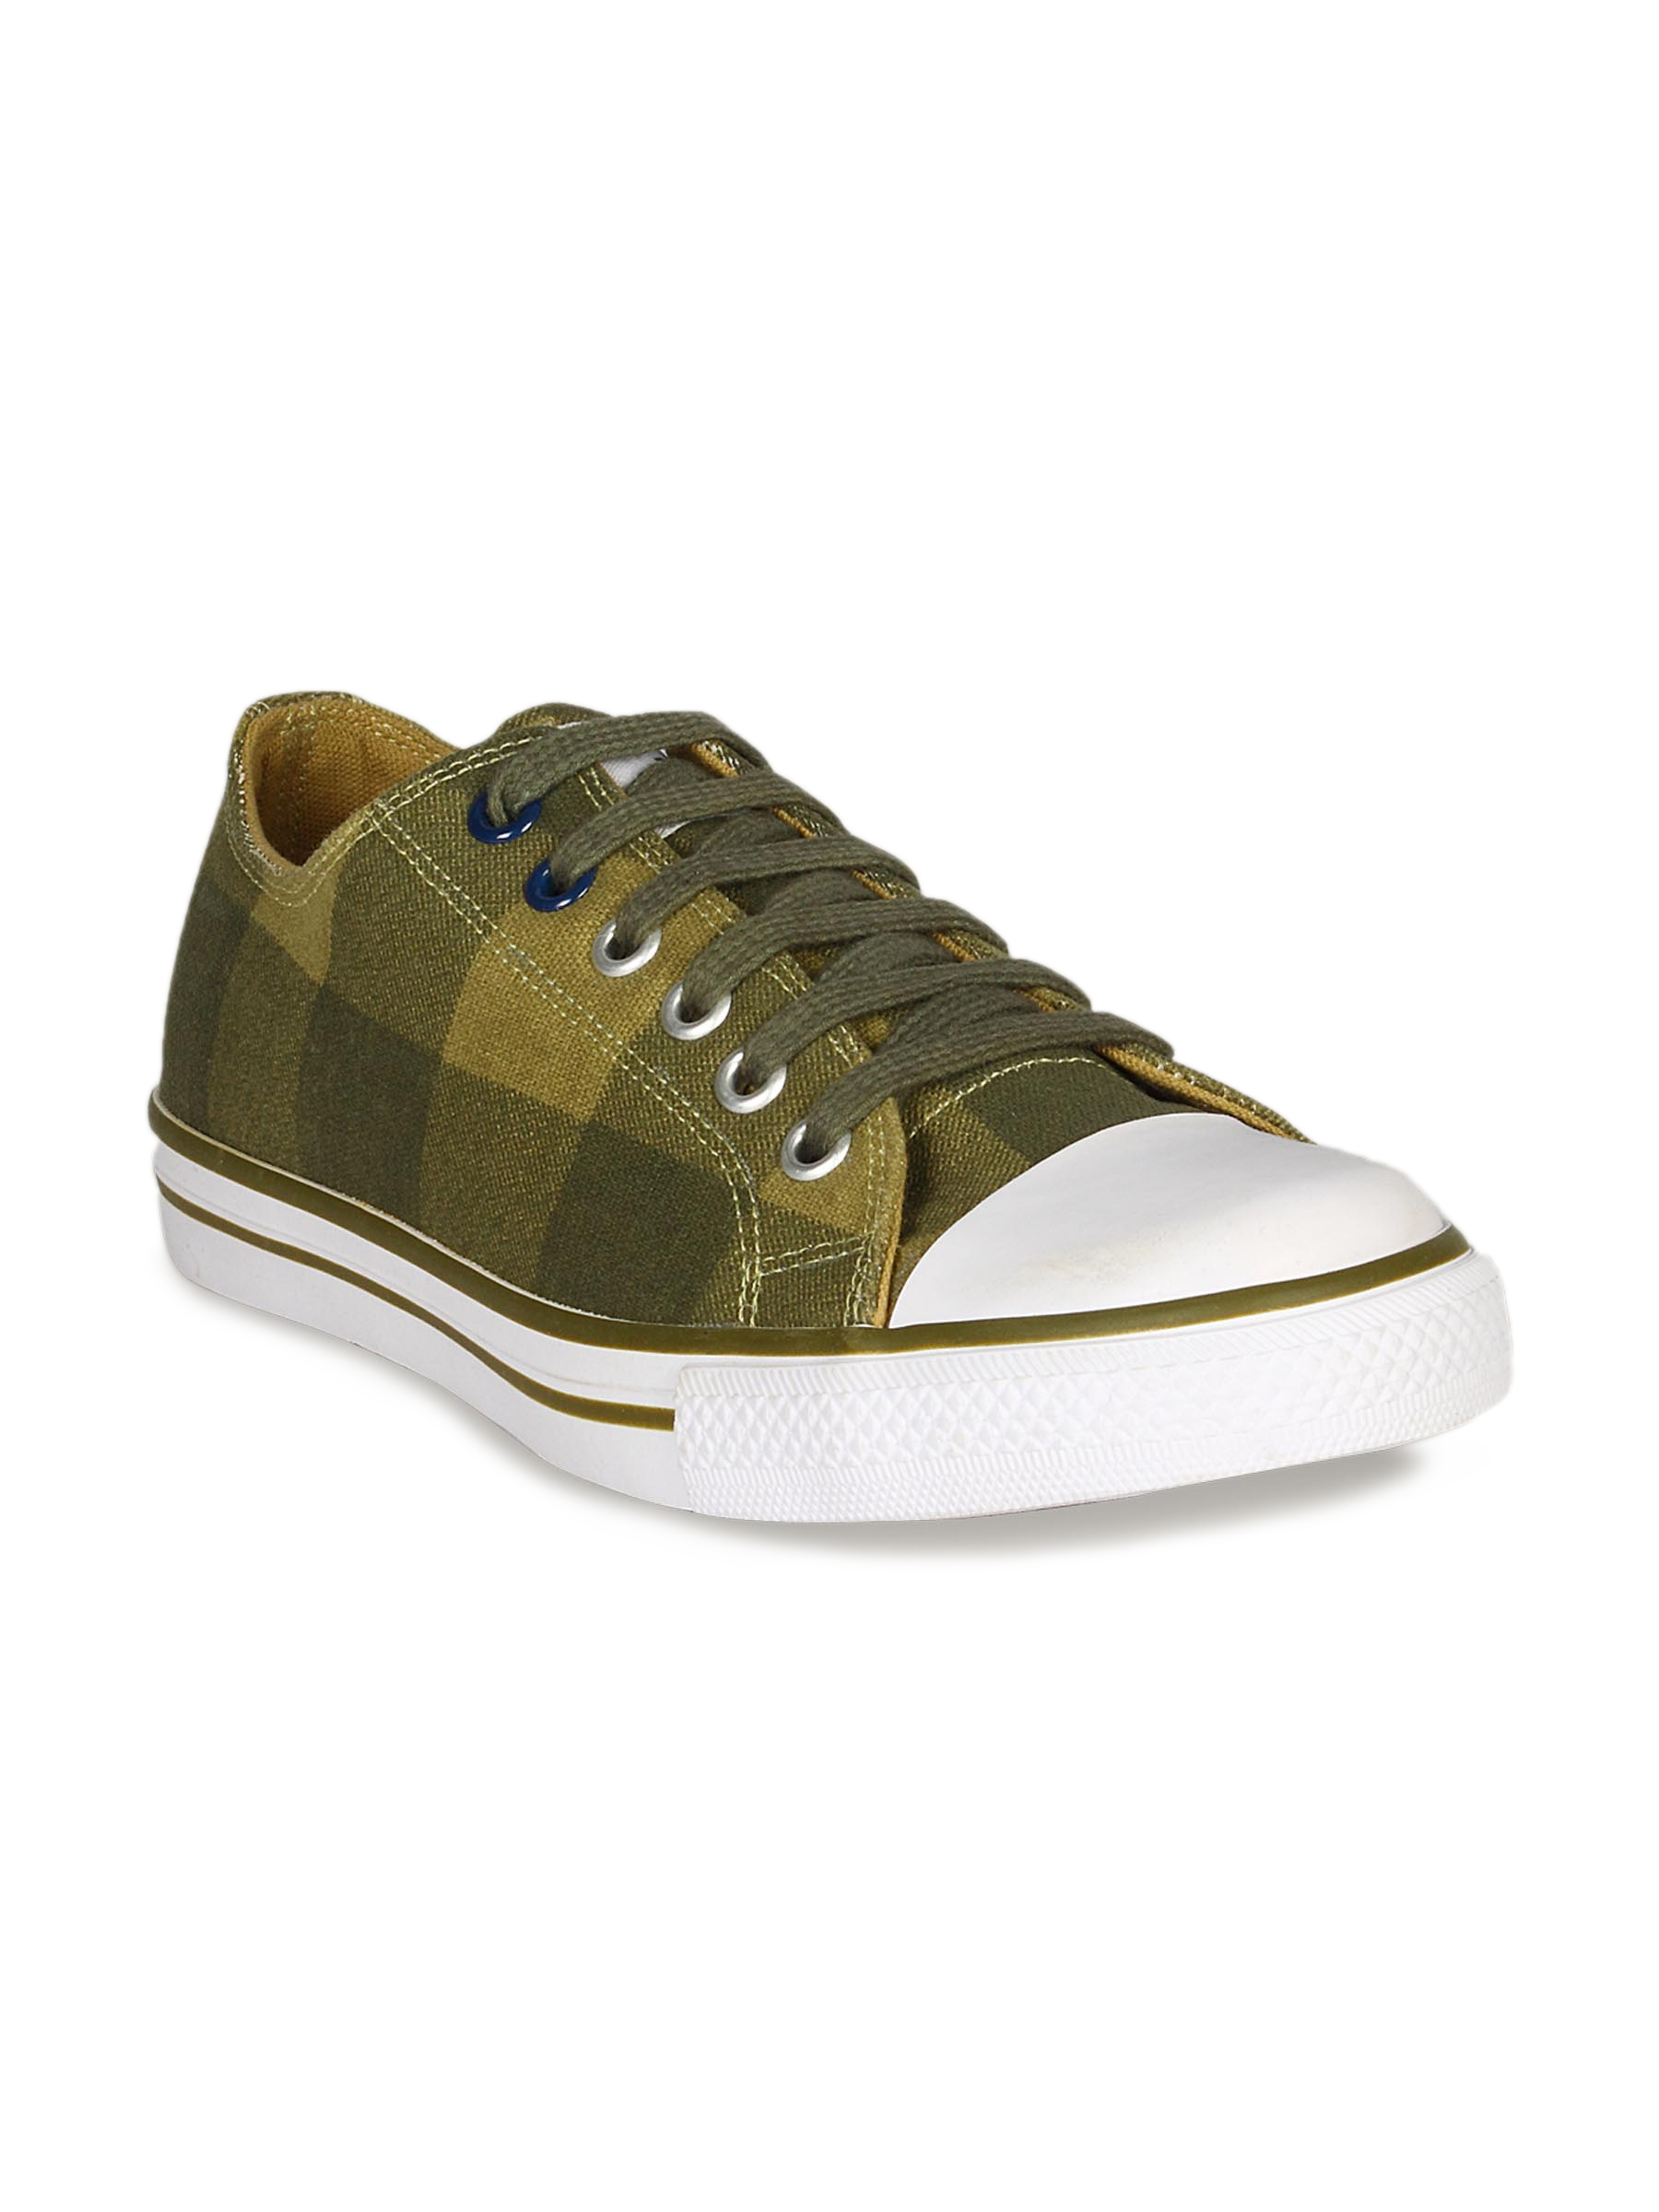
ADIDAS Unisex Check Can MW Green White Shoe
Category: Footwear / Shoes / Casual Shoes
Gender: Unisex
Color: Green
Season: Summer 2011
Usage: Casual